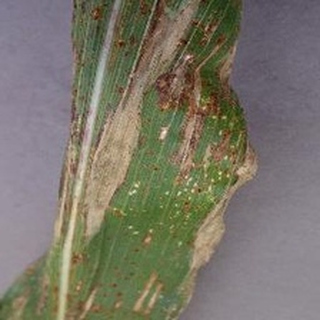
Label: corn_northern_leaf_blight